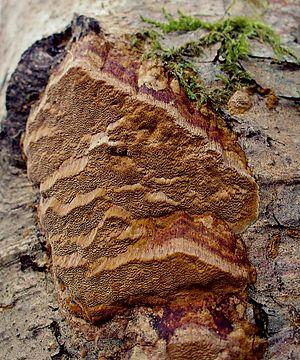
Phellinus ferruginosus ou Fuscoporia ferruginosa est une espèce de champignons de la famille des Hymenochaetaceae.